Ulva

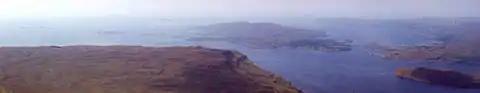
Ulva (centre) from Mull

Many structures on Ulva are in ruins, such as the former water mill between Ormaig and Cragaig, and if not in ruins, they have been incorporated into other buildings, e.g. Bracadale Steadings, which includes bits of the old Ulva House which Boswell and Johnson stayed in. On the southern coast are found the ruins of the hamlet of Ormaig (walls of old cottages) and of Kilvekewen church.